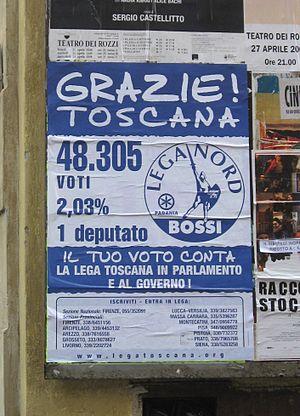
La Ligue du Nord, officiellement la Ligue du Nord pour l'indépendance de la Padanie et officieusement nommé simplement la Ligue à partir de 2018, est un parti politique italien initialement régionaliste et fédéraliste, souvent décrit comme populiste, d'extrême droite, eurosceptique, voire xénophobe. Fondée par Umberto Bossi, la Ligue est dirigée depuis 2013 par Matteo Salvini. À partir de 2017, afin de viser l'électorat de l'ensemble du pays, le parti a utilisé l'appellation abrégée Ligue, sans l'adjectif Nord. Lors des élections de 2018, il s'est présenté sous l'étiquette Lega - Salvini Premier.